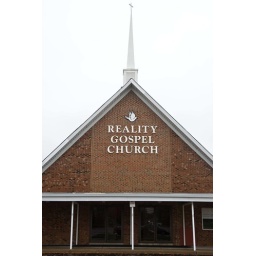
Reality Gospel Church is housed in a fairly traditional church building located at 5937 Franconia Rd. Alexandria, VA.